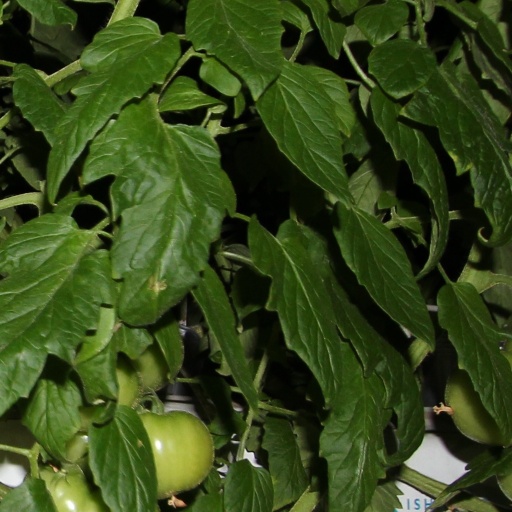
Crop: tomato